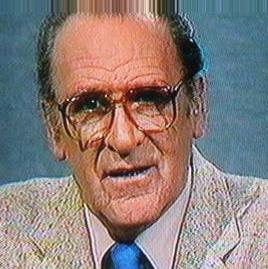
Age: 63